History of Nintendo

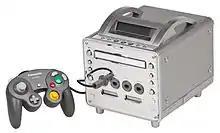

In July 1995, Nintendo launched the Virtual Boy console in Japan. Designed by Gunpei Yokoi, it was a virtual reality "tabletop console", which displays its games on a monitor located inside a headset which sits at tabletop level, and connects to a traditional controller. The monitor displays games entirely through stereoscopic 3D visuals, the 3D effect achieved via two "flat, oscillating mirrors [that] beam a different image to each eye". The monitor can only display pixels colored either black or four shades of red.